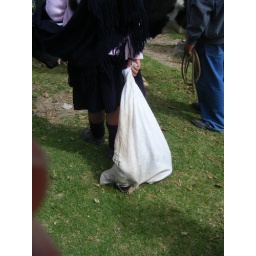
This was the animal market. A convienient way to move a piglet. Pig in a bag that is.